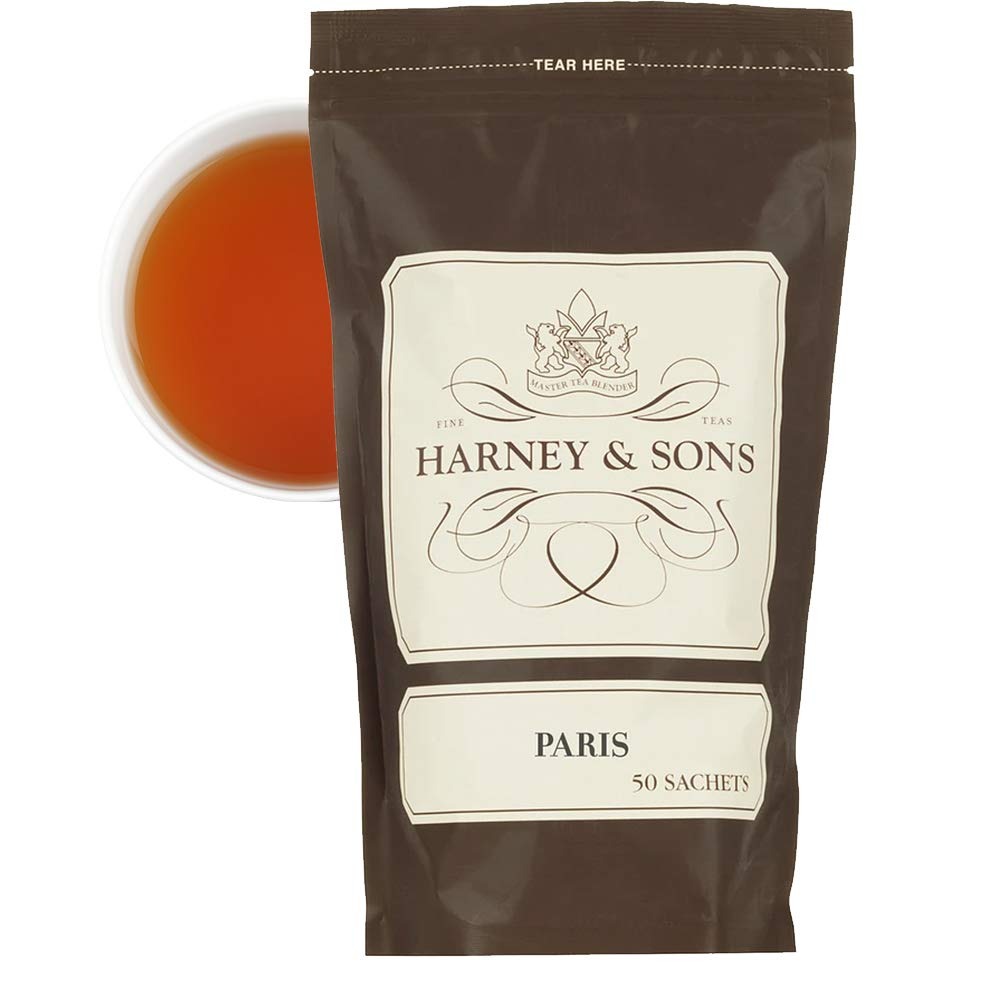
Item Name: Harney & Sons Paris Tea, 50ct sachets
Bullet Point 1: Mike Harney has enjoyed many a pot of tea in the famous Parisian tea shops. In homage to the city, he created what's become one of Harney & Sons' most popular and beloved blends worldwide. Paris is a fruity black tea with vanilla and caramel flavors and a hint of lemony bergamot. The aroma is delightful!
Bullet Point 2: This blend is caffeinated
Bullet Point 3: Each sachet holds enough loose tea to brew two cups.
Bullet Point 4: Sachets are the perfect marriage of loose tea and teabag convenience.
Bullet Point 5: HARNEY & SONS IS A PROUD MEMBER OF 1% FOR THE PLANET. Joining 1% for The Planet in 2006 meant we could directly donate one percent of our total sales to the environmental organizations of our choice. Harney & Sons was founded on a commitment to deliver customers the finest quality tea possible. This promise, made 40 years ago, serves as the company's guiding principle.
Value: 50.0
Unit: Count

Price: 28.99